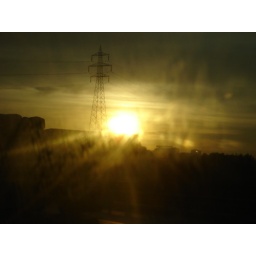
Taken through a car window driving in to Istanbul.